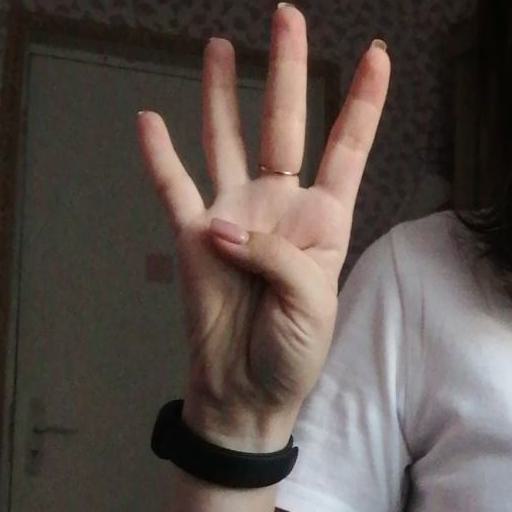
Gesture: four